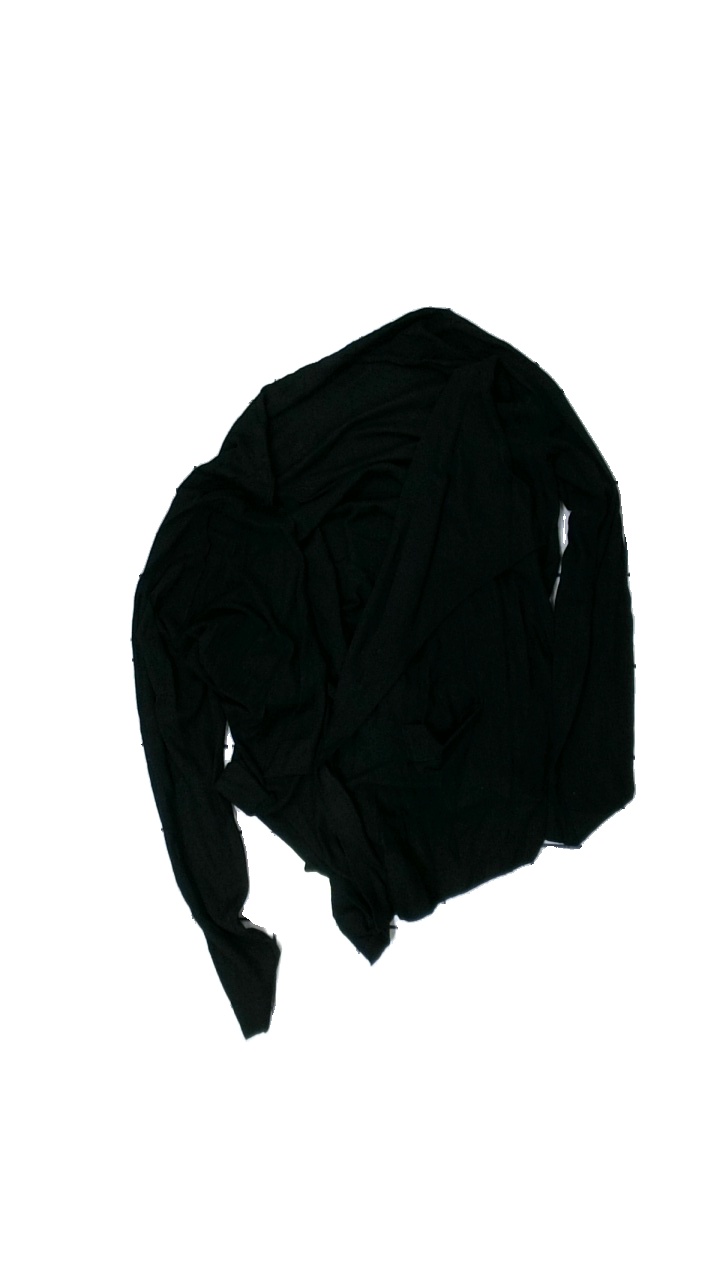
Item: Cardigan (Ladies)
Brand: Vero Moda
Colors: Black
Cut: Regular
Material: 69% viscose, 31% nylon
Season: All
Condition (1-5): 3
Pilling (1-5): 1
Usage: Export
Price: <50